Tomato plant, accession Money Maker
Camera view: tilt-top (135 deg); turntable rotation: 330 degrees
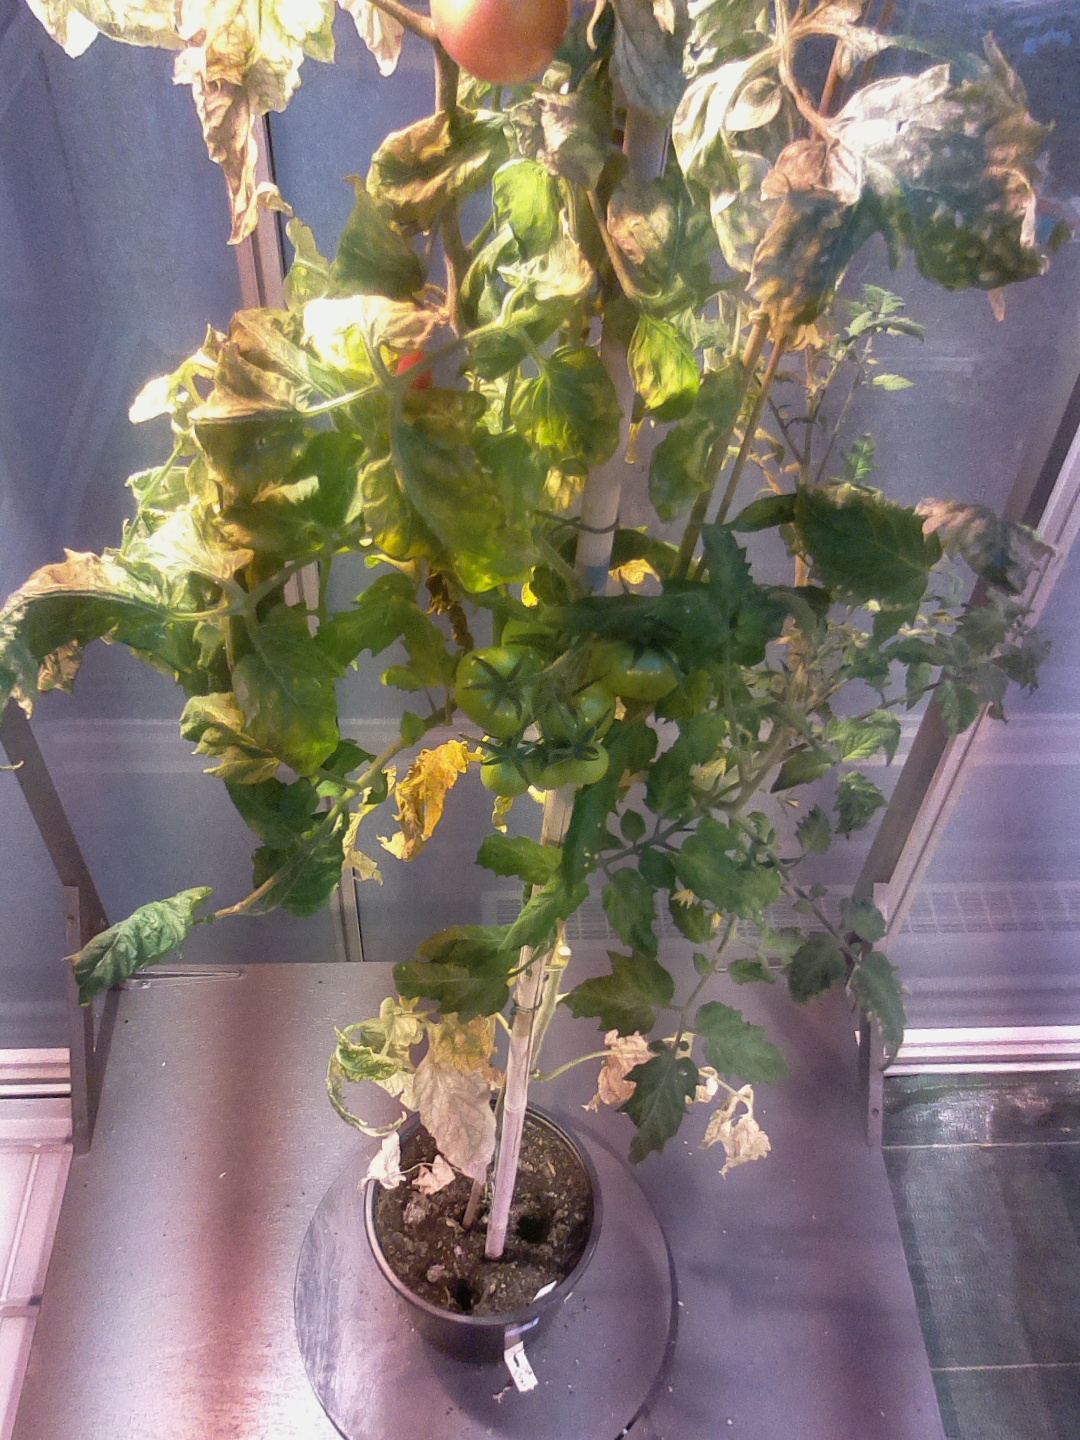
BBCH growth stage 83: 30%-40% of fruits show typical fully ripe color